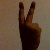
The image shows a hand gesture representing the number 2 in Indian Sign Language.